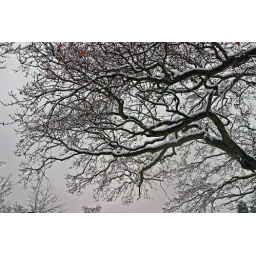
bare tree dusted in snow